RMS Queen Elizabeth

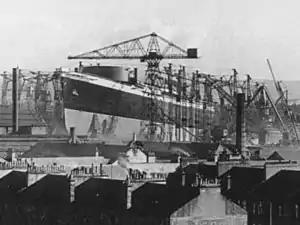
"Queen Elizabeth" under construction at Clydebank

On the day RMS "Queen Mary" sailed on her maiden voyage, Cunard's chairman, Sir Percy Bates, informed his ship designers, headed by George Paterson, that it was time to start designing the planned second ship. The official contract between Cunard and government financiers was signed on 6 October 1936.